List of fishes of the Black Sea

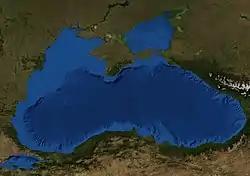

The list of fishes of the Black Sea consists of indigenous, and also introduced species.